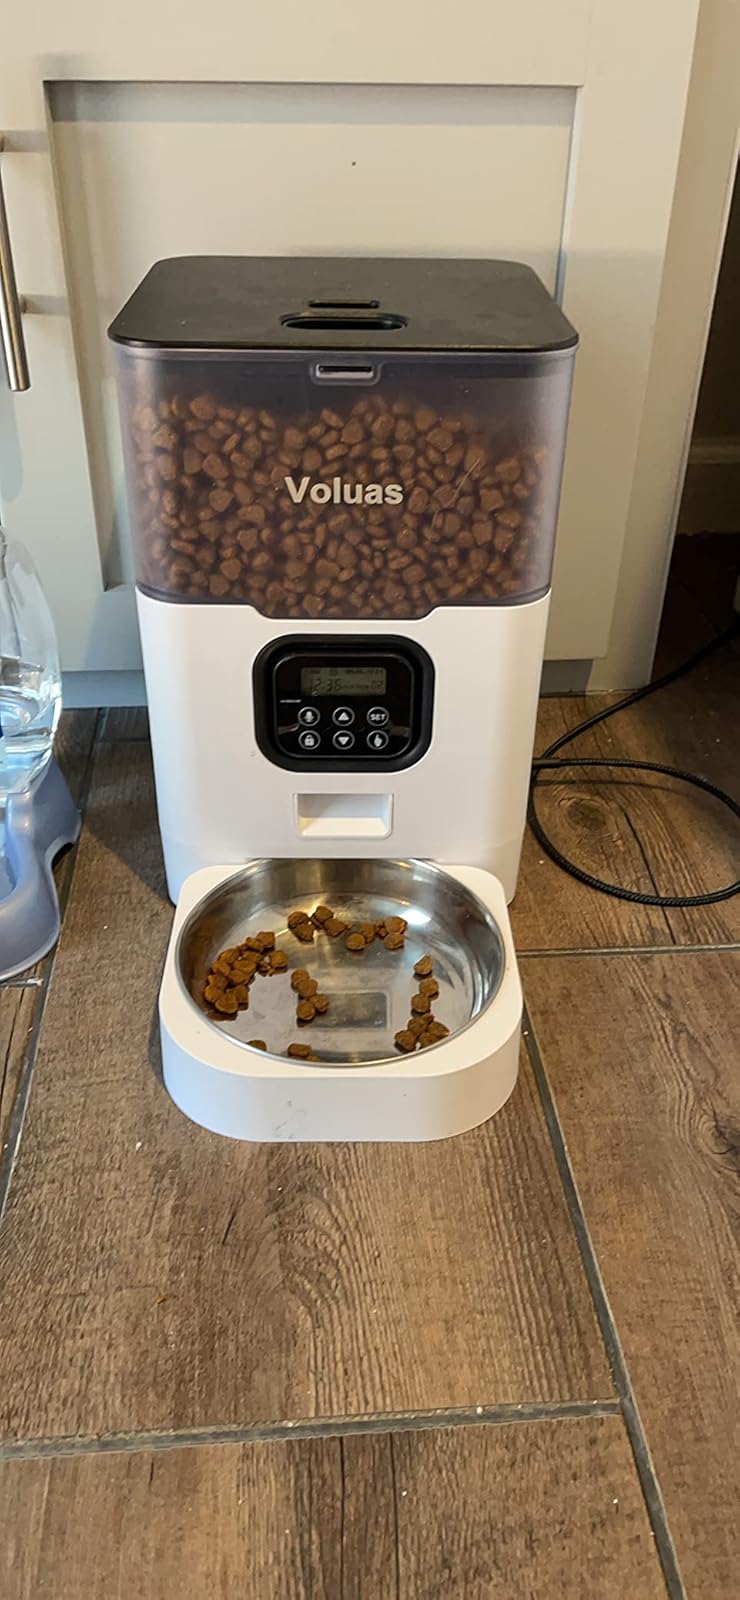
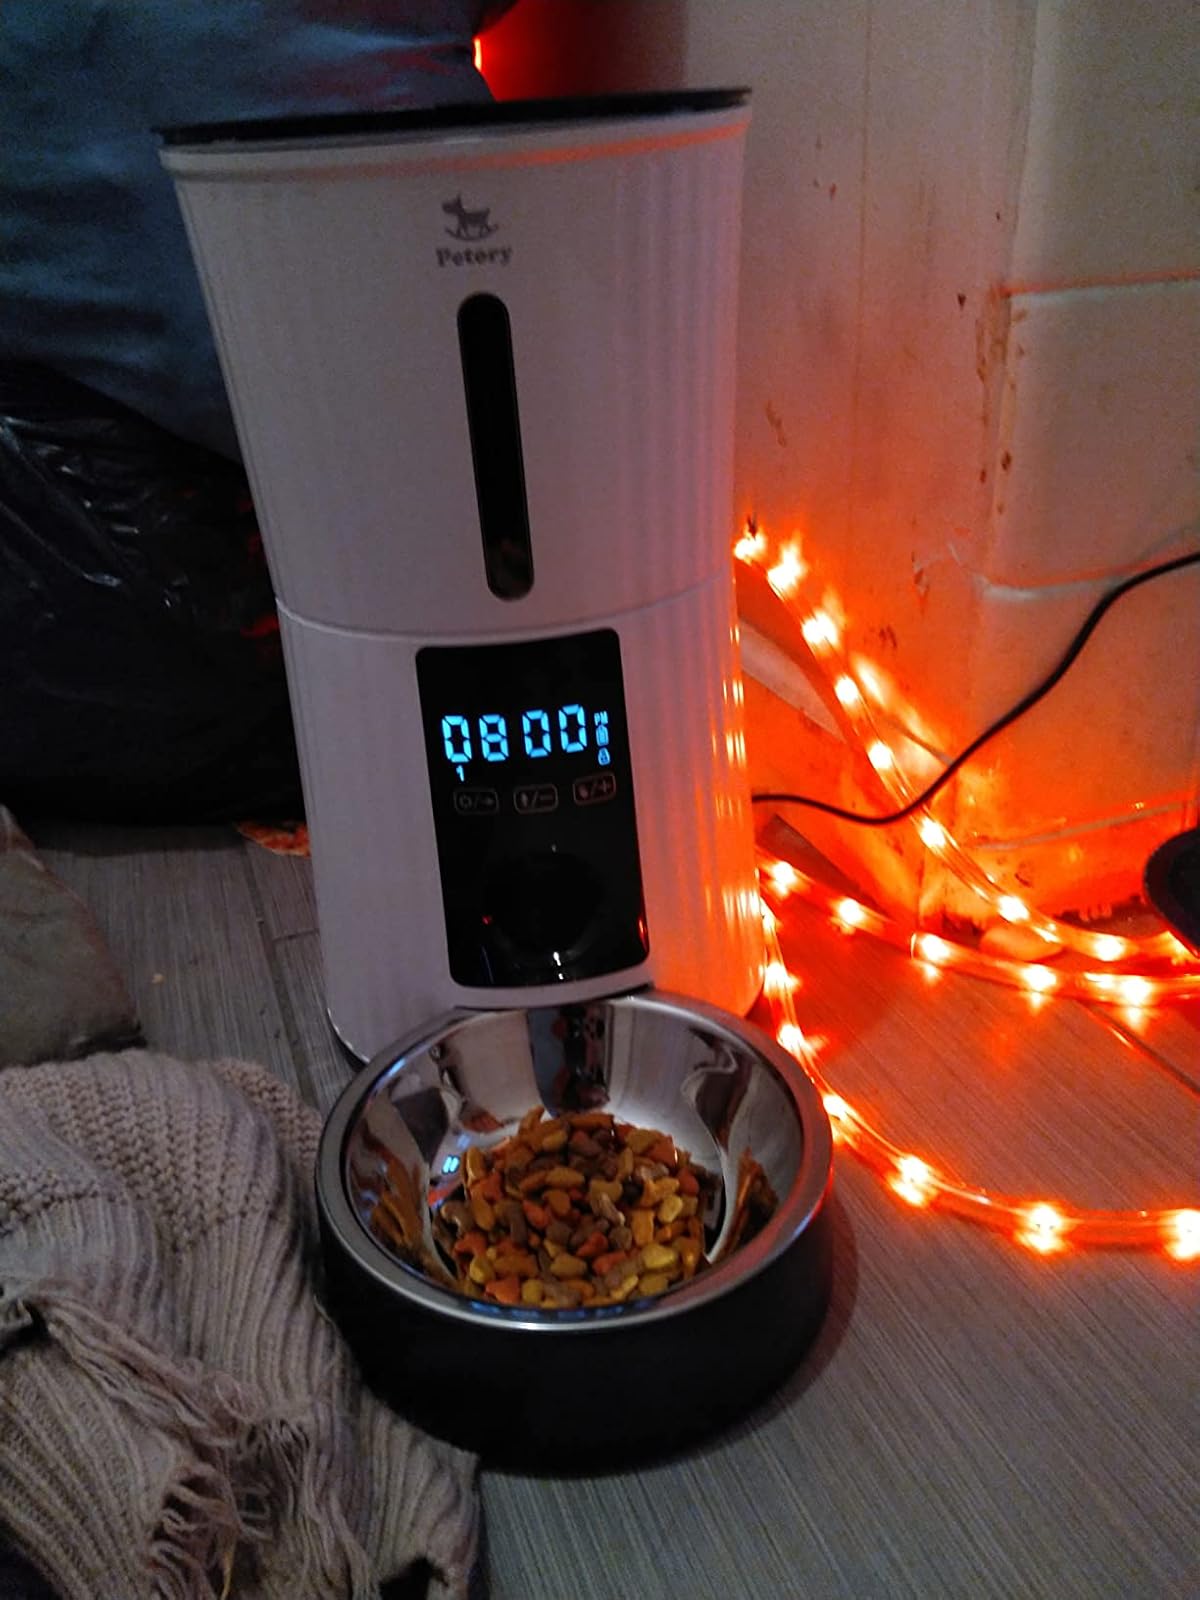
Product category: items_feeder
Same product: no